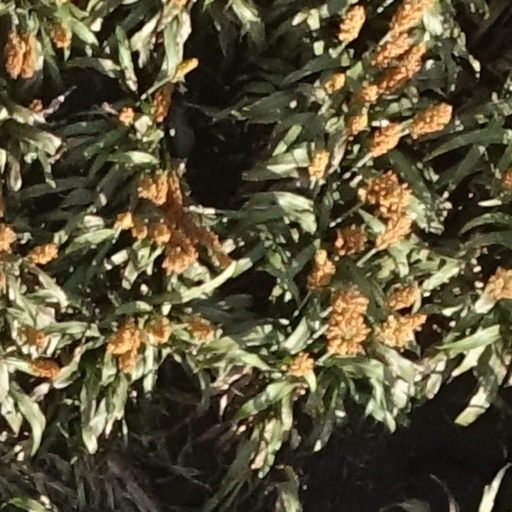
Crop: sorghum